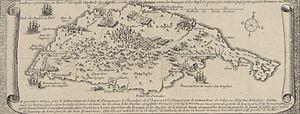
Carte de l'île de Saint-Christophe pendant la guerre de 1666 qui voit les Français prendre possession de toute l'île en chassant les Anglais, par Estienne Vouillemont, 1667.
Saint-Christophe est la première colonie française fondée aux Antilles, située dans les parties nord-ouest et sud-est de l'île de Saint-Christophe. Elle est fondée en 1625 et est de fait perdue le 16 juillet 1702. Elle est officiellement cédée aux Britanniques le 11 avril 1713, à la suite du traité d'Utrecht.